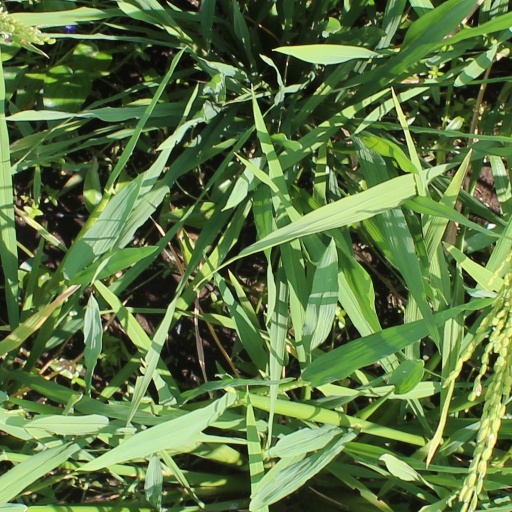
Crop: rice